Abu al-Hasan Ali ibn Othman

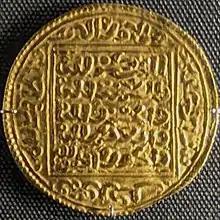
Dinar minted during his reign

However, Abu al-Hasan went too far in attempting to impose his authority over the Arab tribes. They revolted and in April 1348 defeated his army near Kairouan. His son, Abu Inan Faris, who had been serving as governor of Tlemcen, returned to Fez and declared that he was the sultan. Tlemcen and the central Maghreb revolted. The Zayyanid Abu Sa'id Uthman II was proclaimed king of Tlemcen.